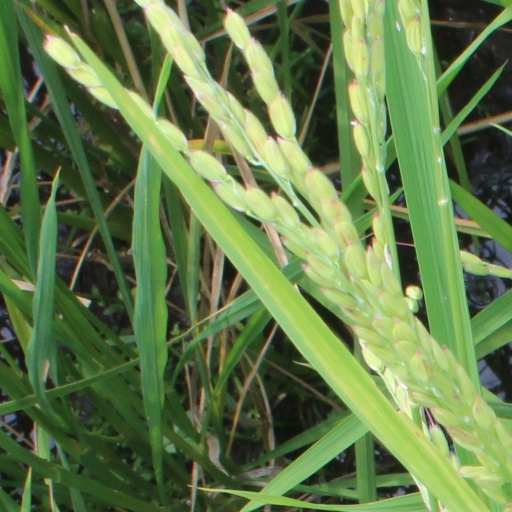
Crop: rice